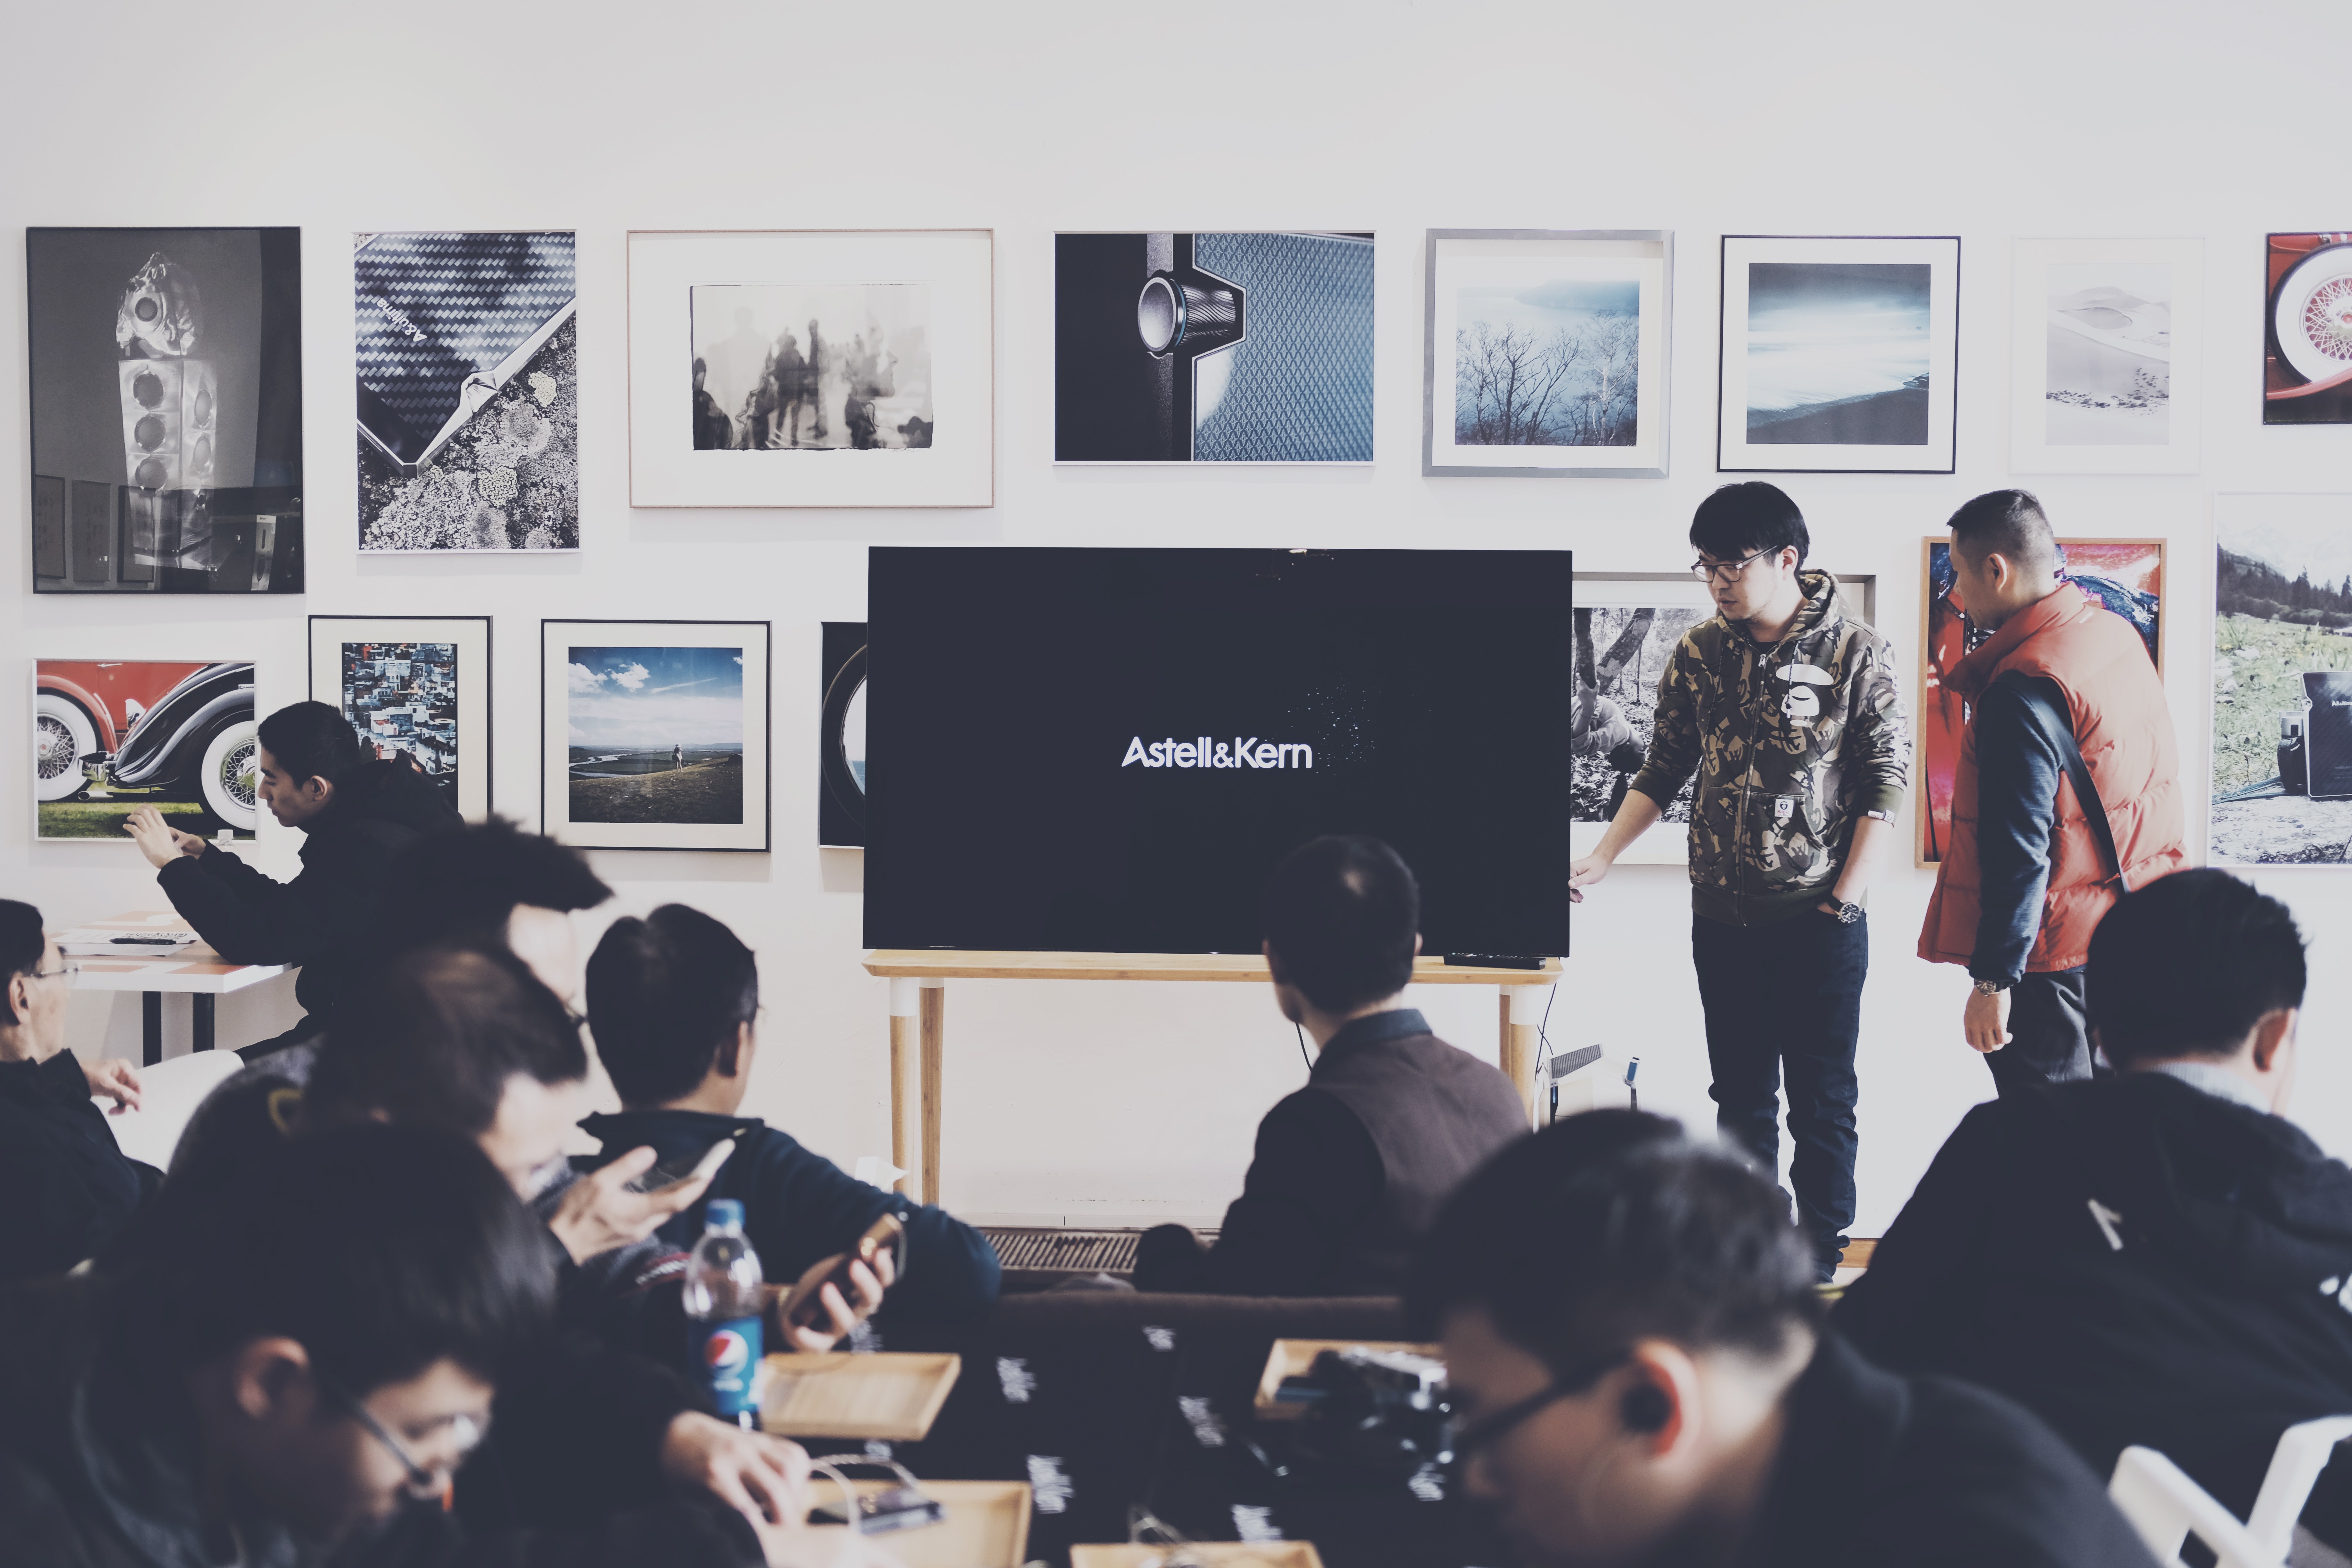
fashion, design, room, automotive design, event, technology, art, photography, visual arts, crowd, illustration